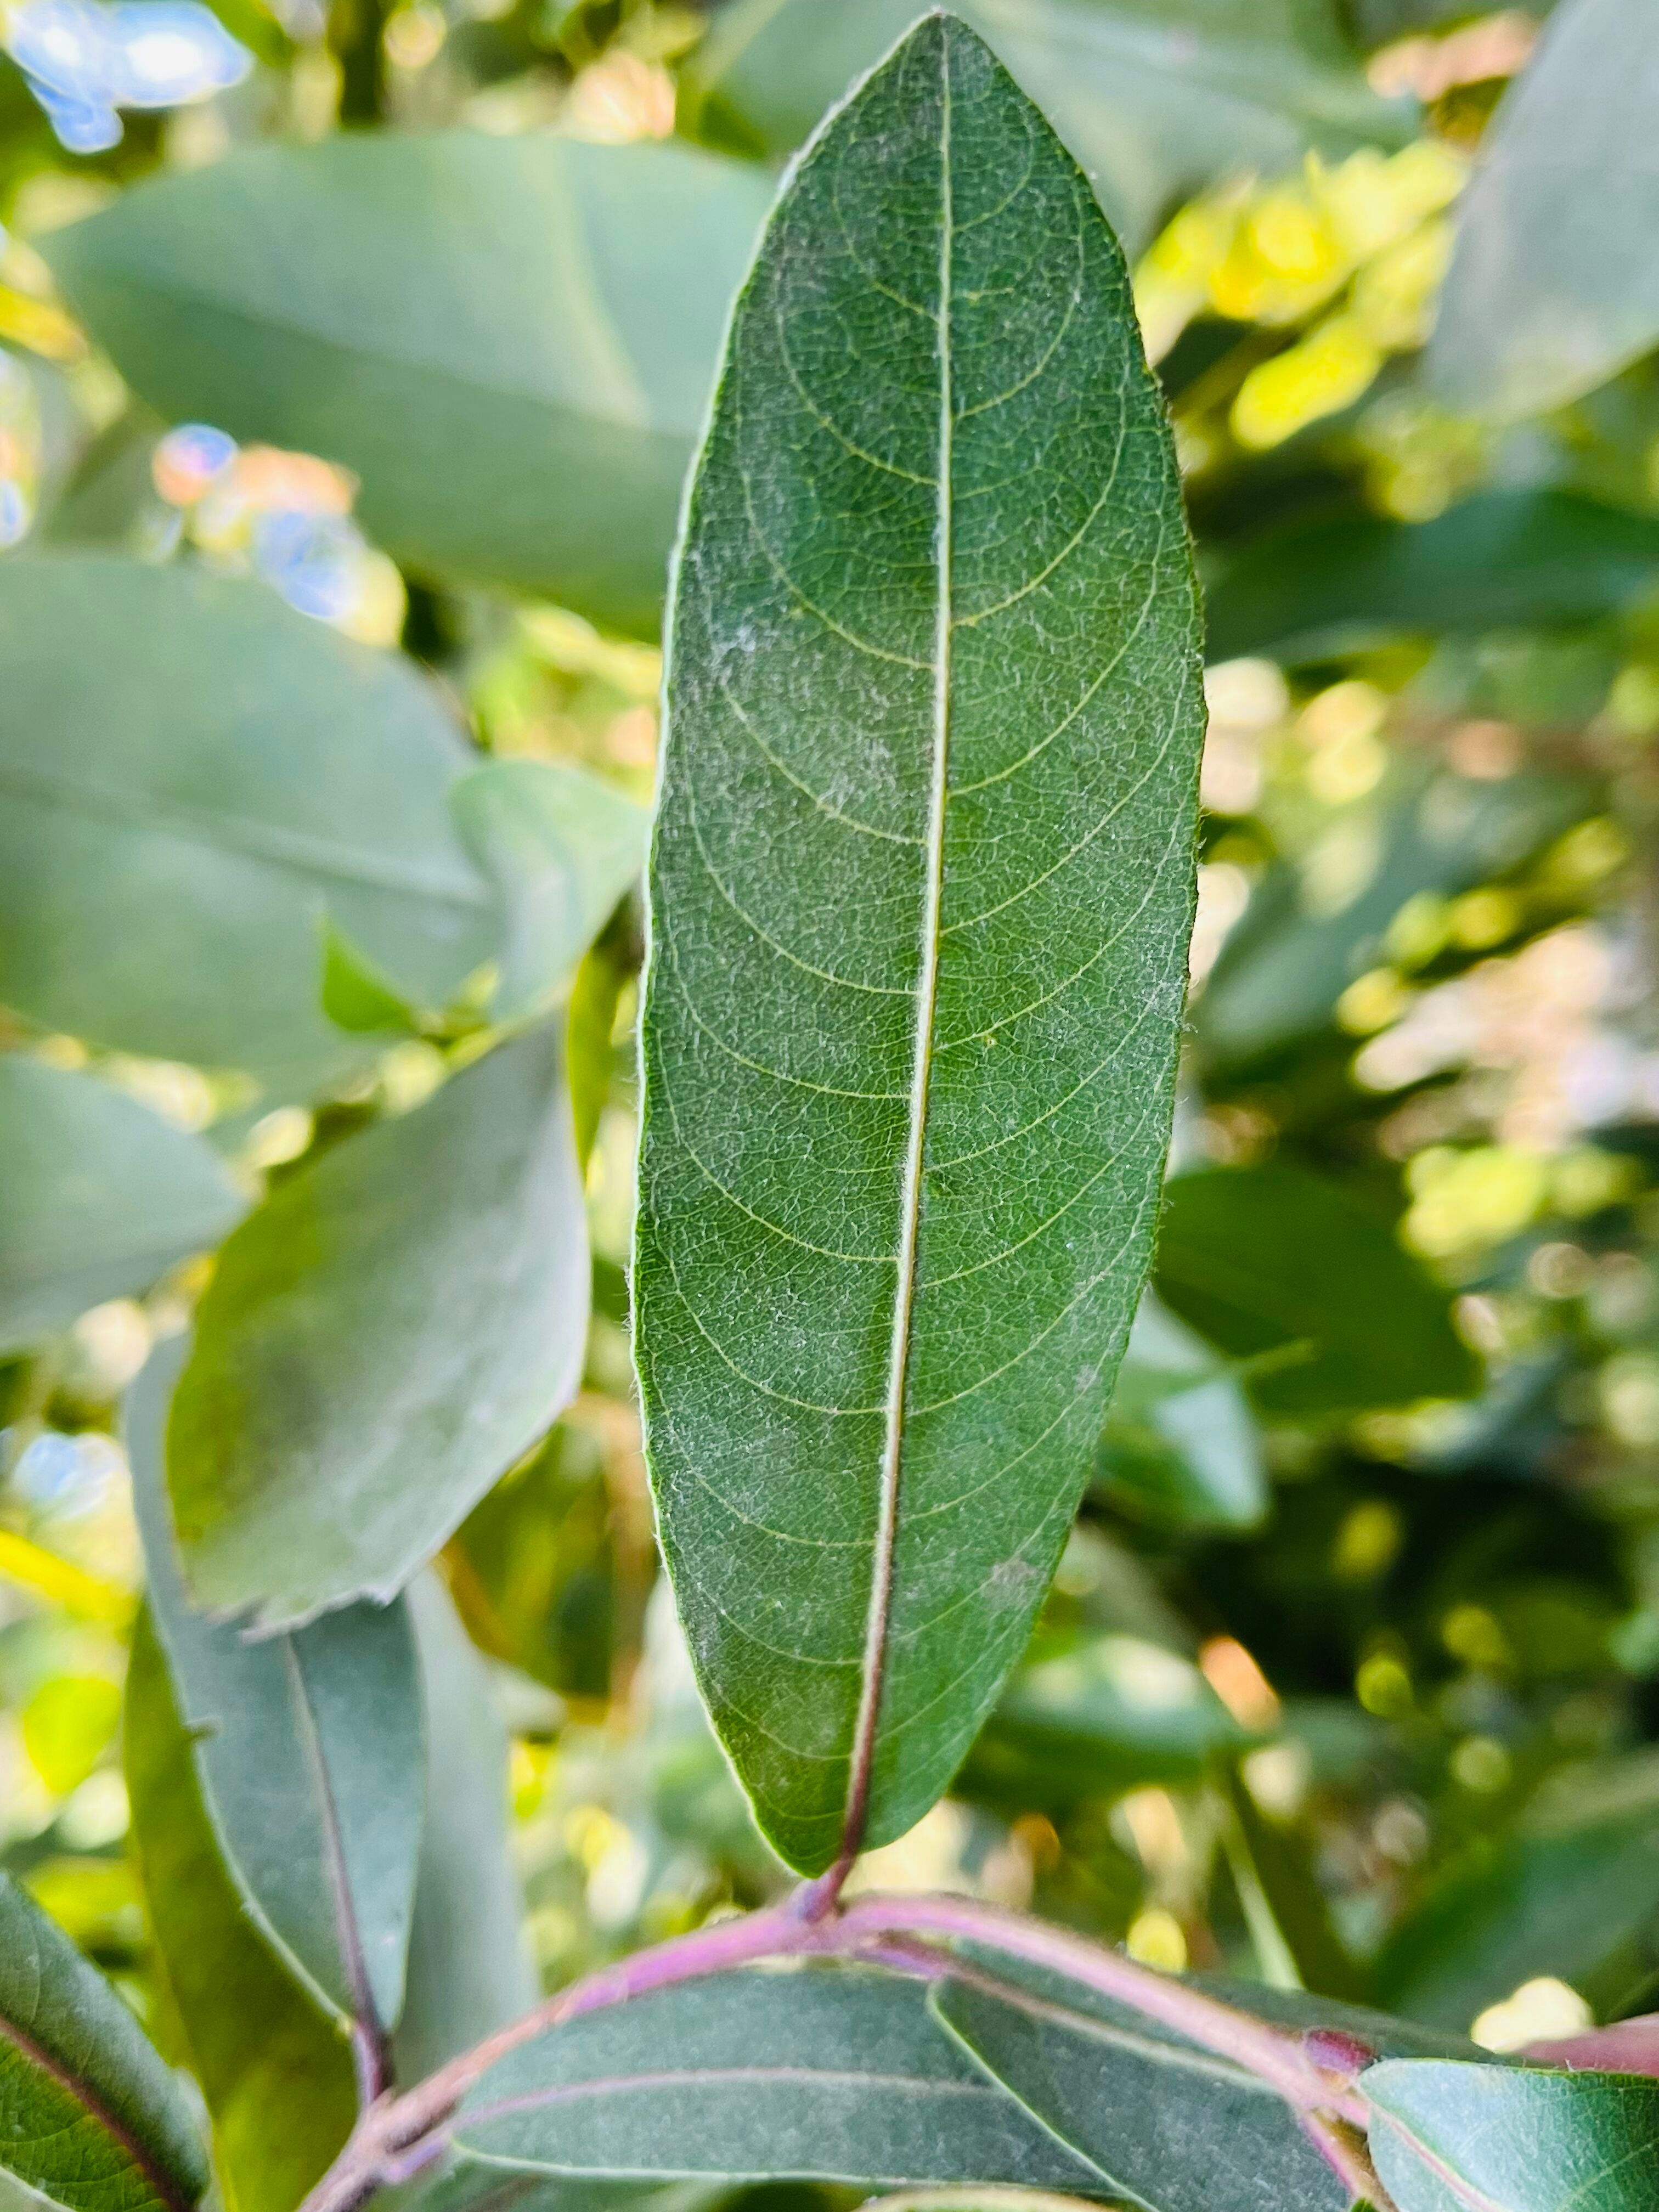
Plant species: terminalia-arjuna